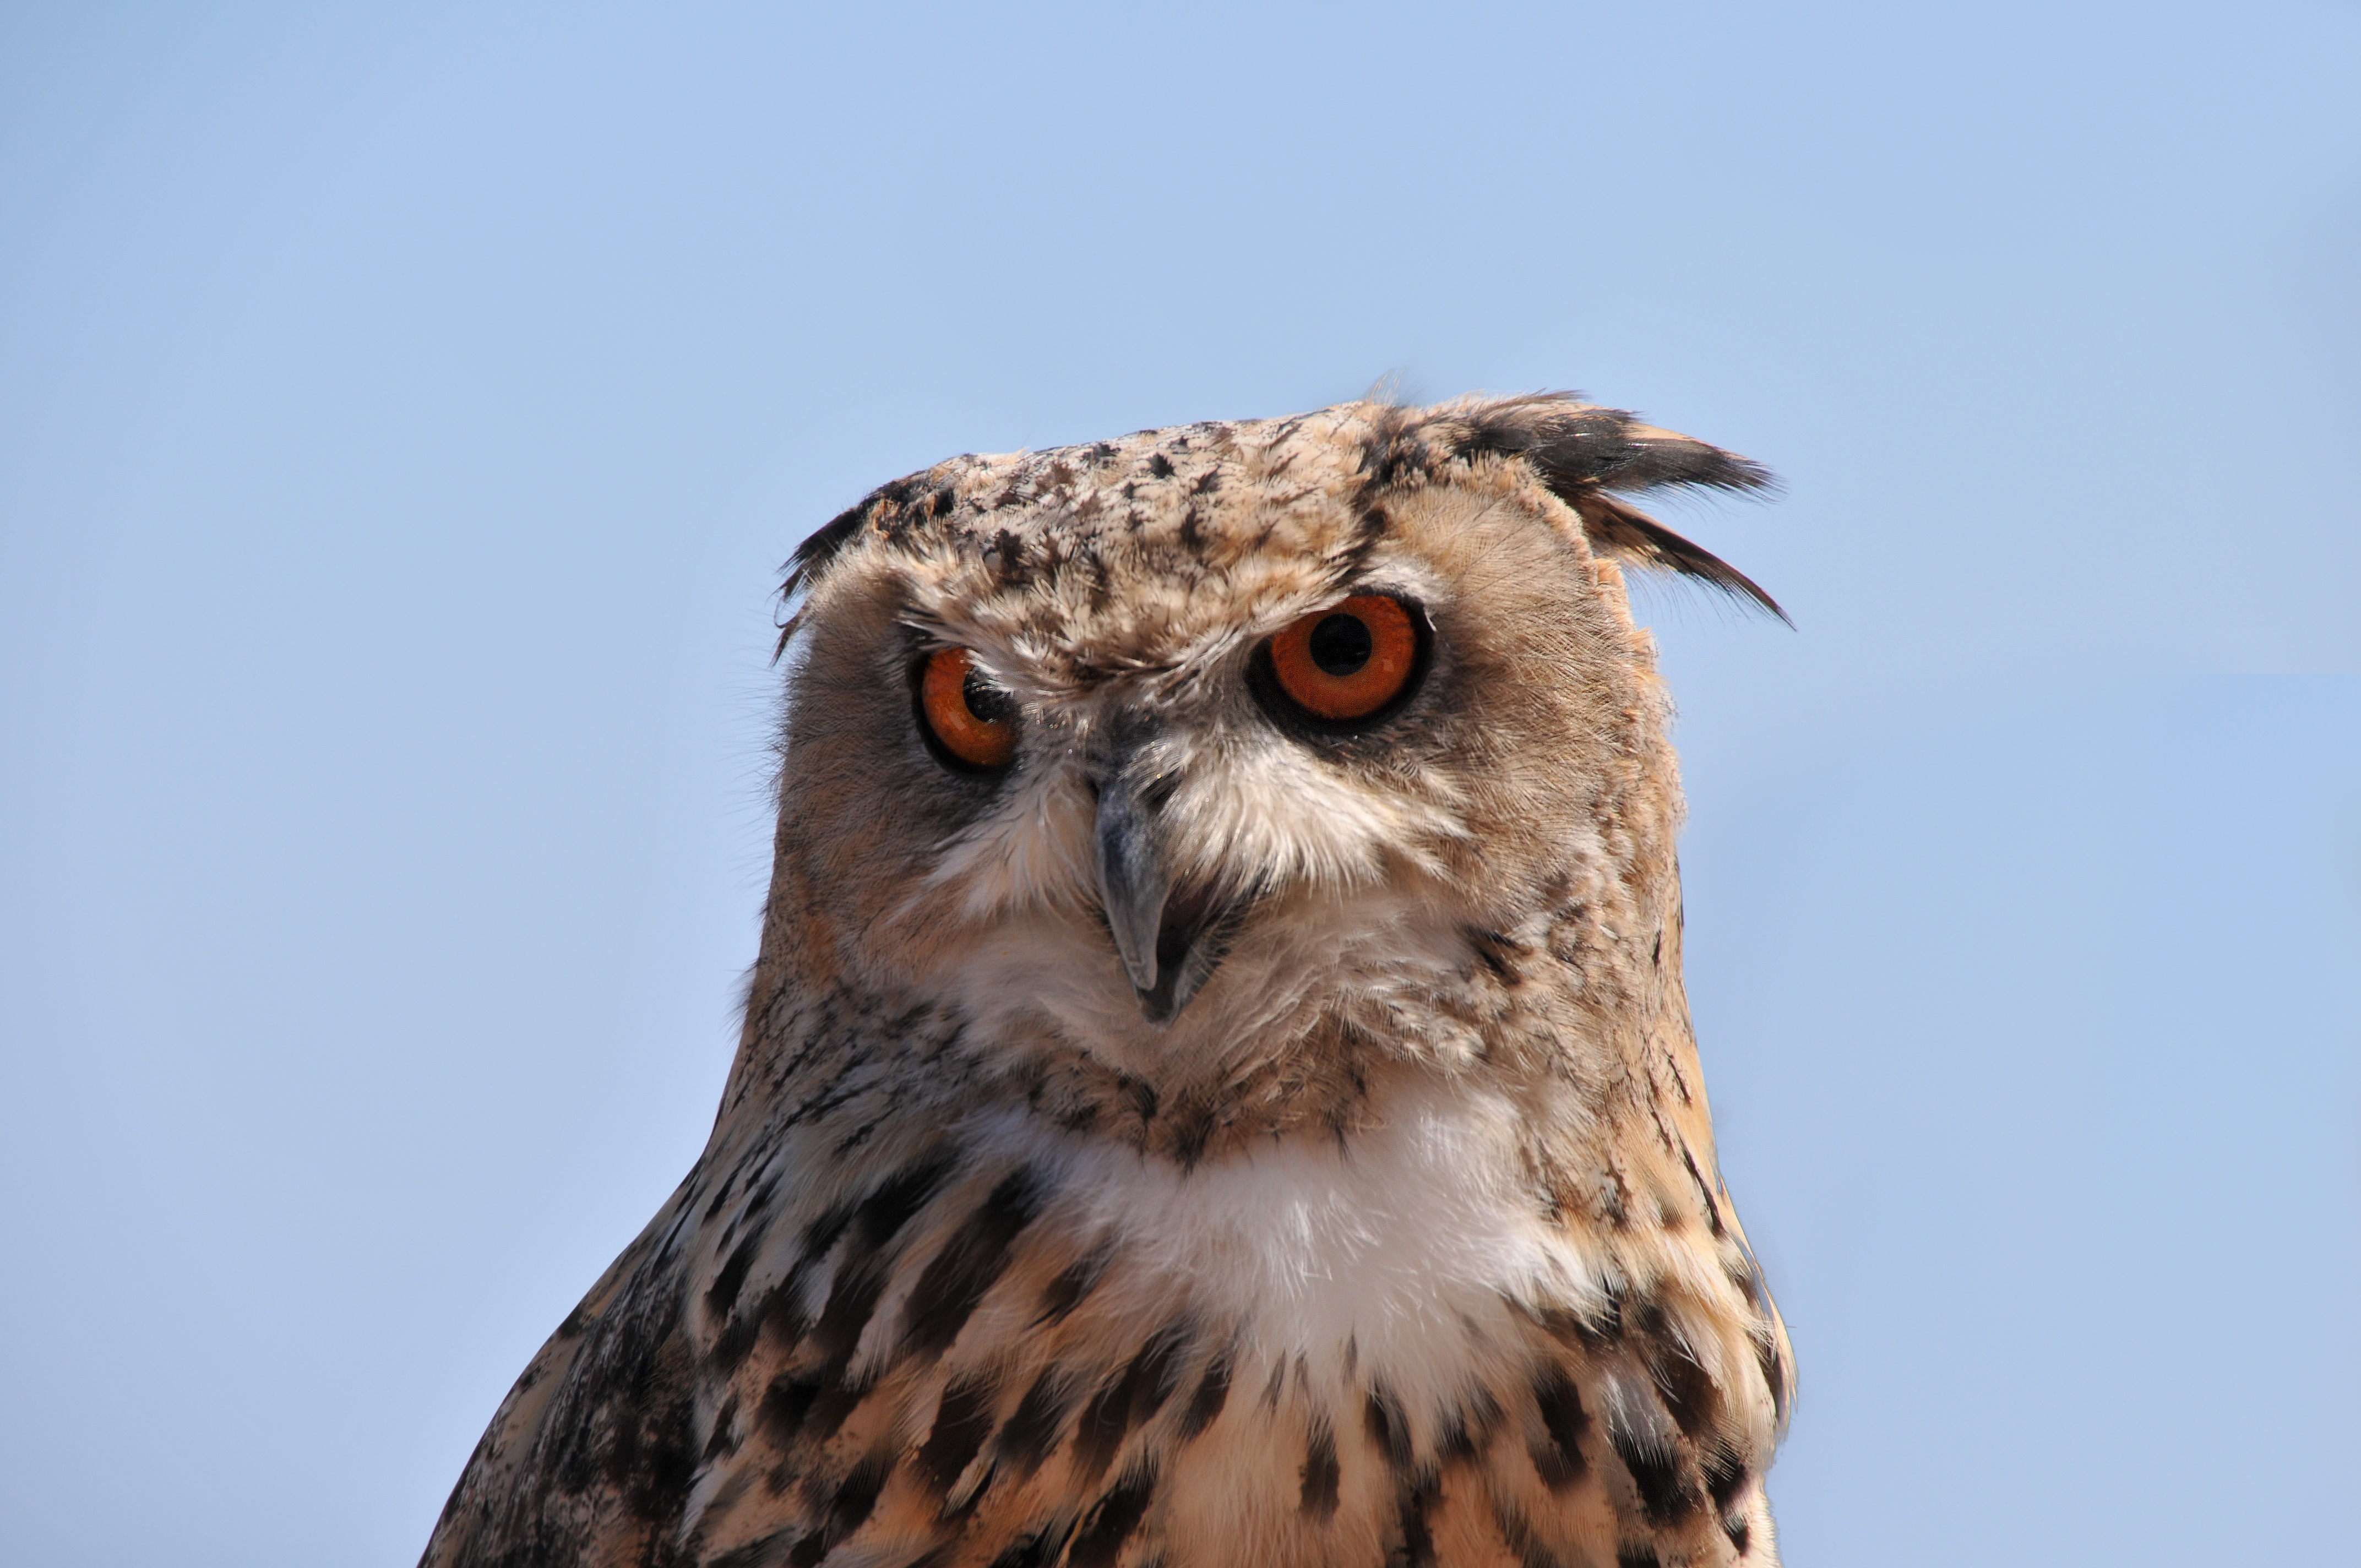
bird, sky, animal, wildlife, beak, hawk, owl, feather, fauna, raptor, bird of prey, close up, eyes, snout, feathers, grand duke